Meir Kahane

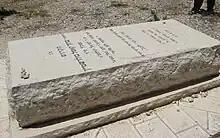
Tomb of the Kach supporter and perpetrator of the 1994 Cave of the Patriarchs massacre against Palestinian worshipers, Baruch Goldstein, located at the Meir Kahane's park in the Israeli settlement of Kiryat Arba in the West Bank

In September 1971, Kahane moved to Israel. At the time, he declared that he would focus on Jewish education. He later began gathering lists of Palestinian citizens of the State of Israel who were willing to emigrate for compensation, and eventually, he initiated protests that advocated the expulsion of Palestinian citizens of Israel, and Palestinians of the Israeli-occupied territories. In 1972, Jewish Defense League leaflets were distributed in Hebron, calling for the mayor to stand trial for the 1929 Hebron massacre. Kahane was arrested dozens of times by Israeli law enforcement. In 1971, he founded Kach, a political party that ran for the Knesset, the Israeli Parliament, during the 1973 general elections under the name "The League List". It won 12,811 votes (0.82%), just 2,857 (0.18%) short of the electoral threshold at the time (1%) for winning a Knesset seat. The party was even less successful in the 1977 elections, winning only 4,836 votes.